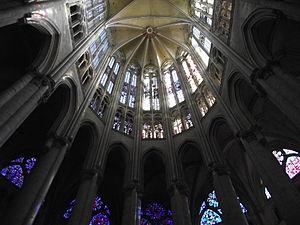
Beauvais, Cathédrale Saint-Pierre, Choeur, XIII siècle